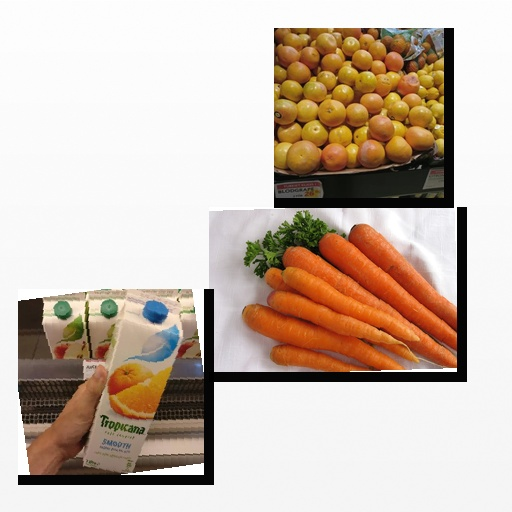
Food items: red_grapefruit, carrot, mixed_juice